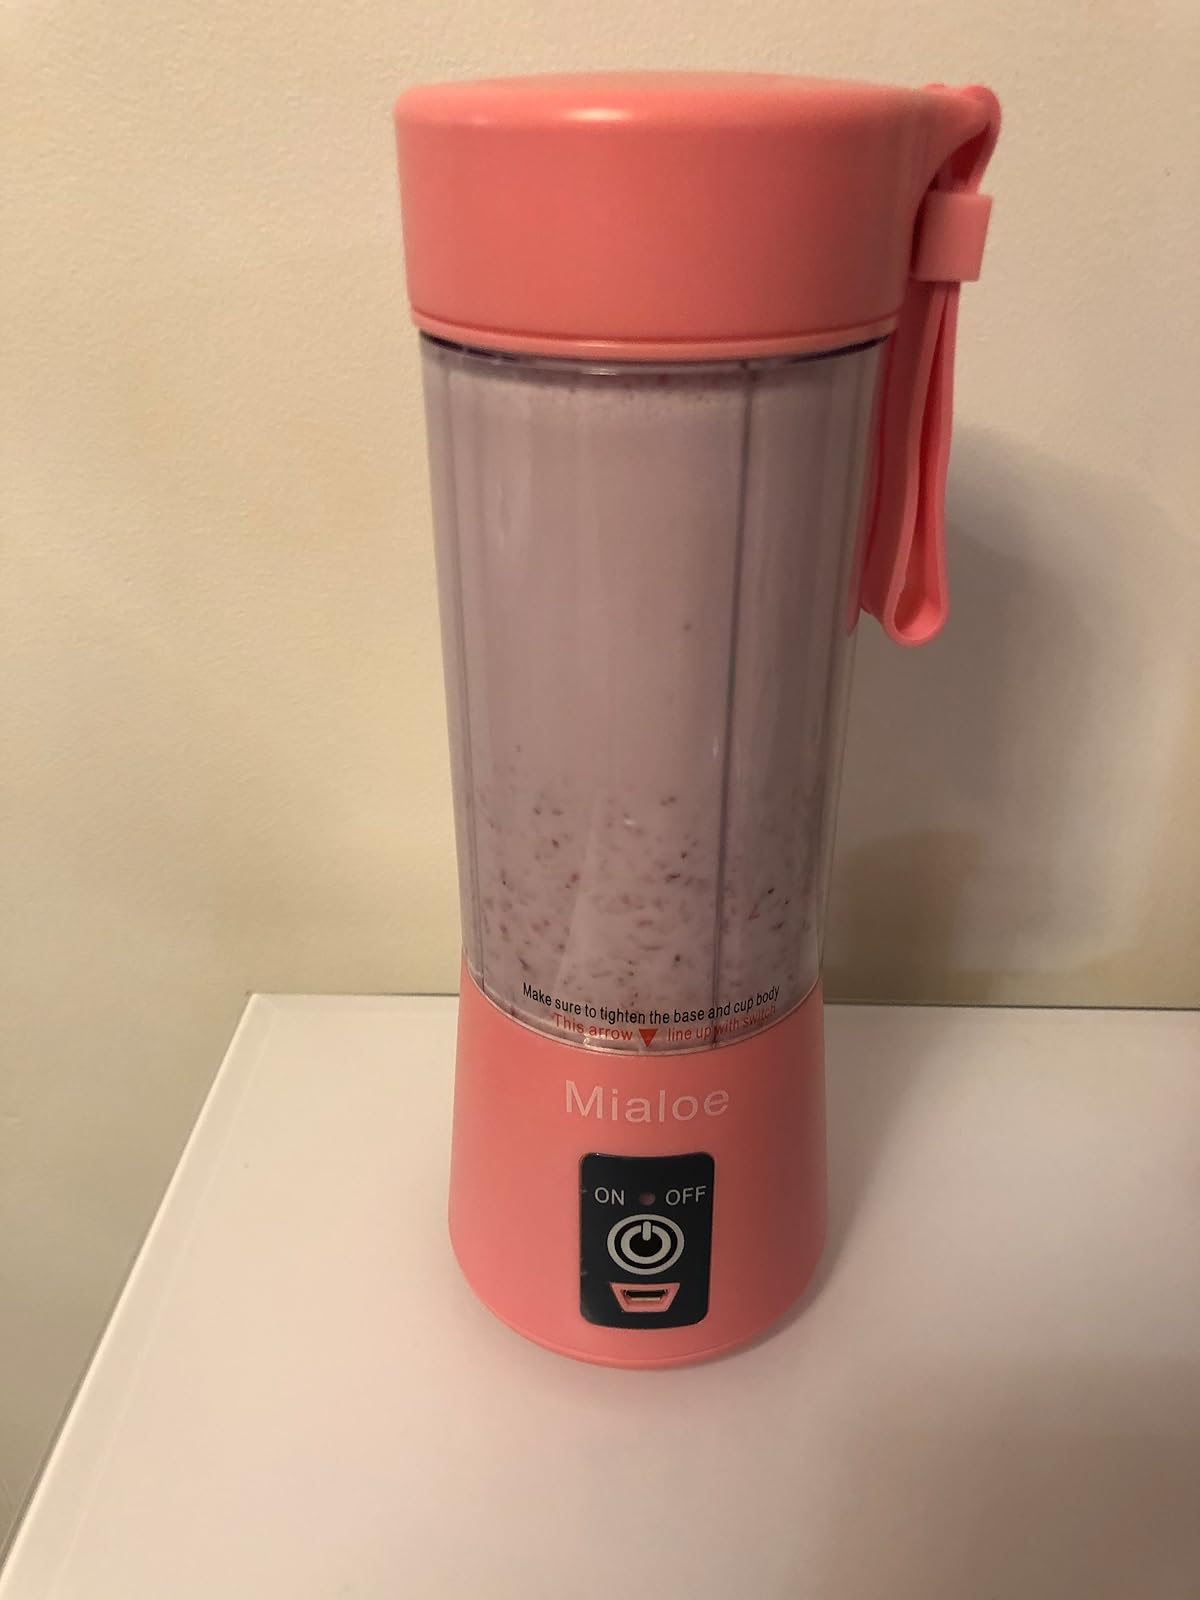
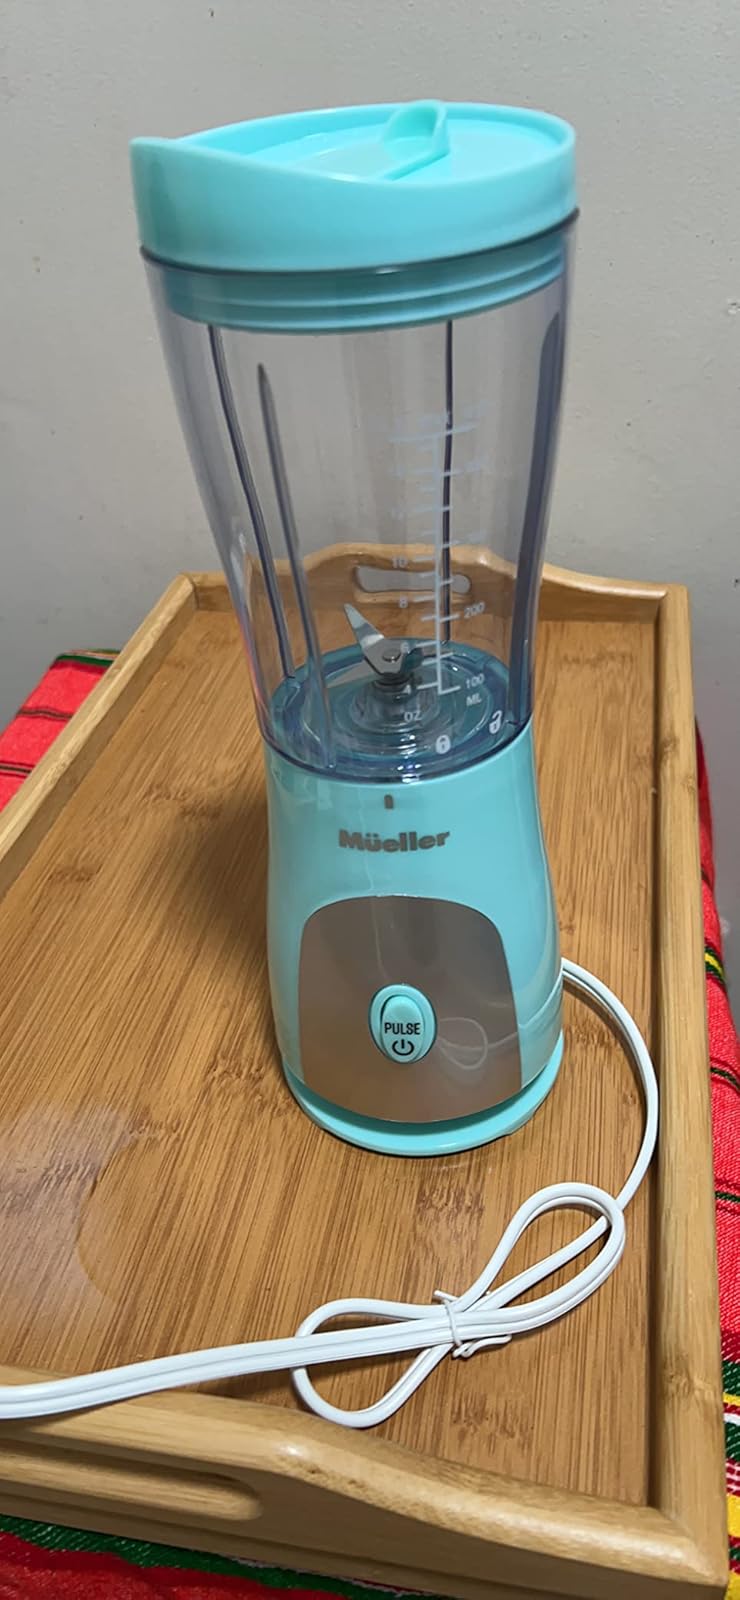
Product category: items_blender
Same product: no